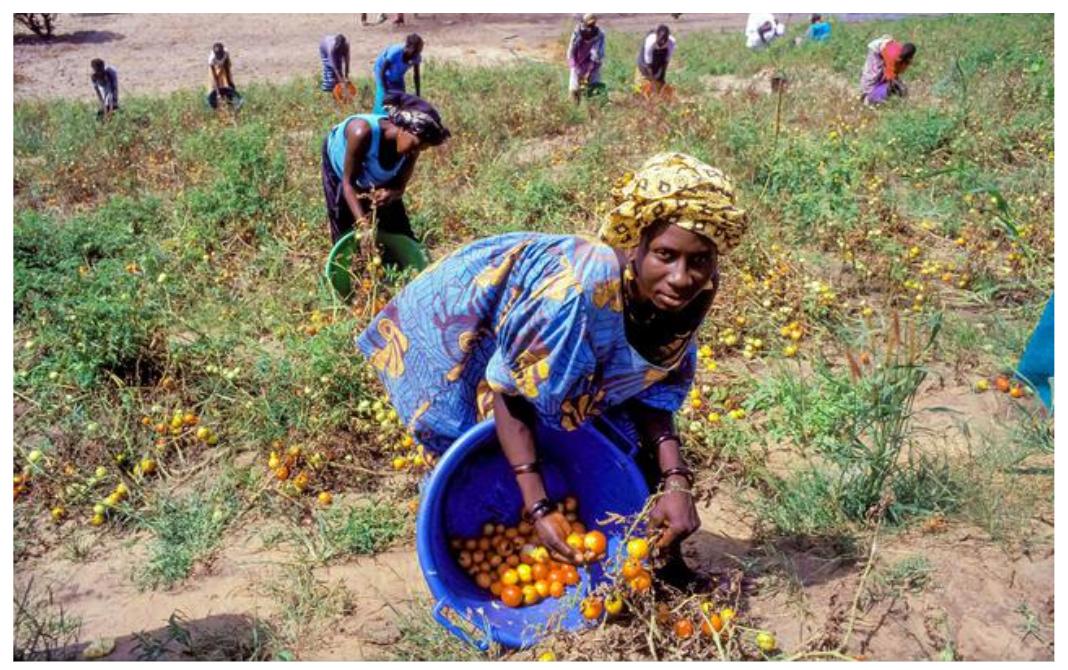
Mwanamke mkulima anaejihusisha na kilimo cha kibiashara akiwa pamoja na wakulima wenzake, wakiendelea na zoezi la kuvuna zao lao  hilo na kuweka kwenye chombo maalumu walichokiandaa kwa ajili ya kuwekea zao hilo. Kisha kuweza kuliweka katika sehemu nzuri na kupeleka katika eneo la kuchakata ili kuweza kuanza kunufaika kupitia zao lao hilo.